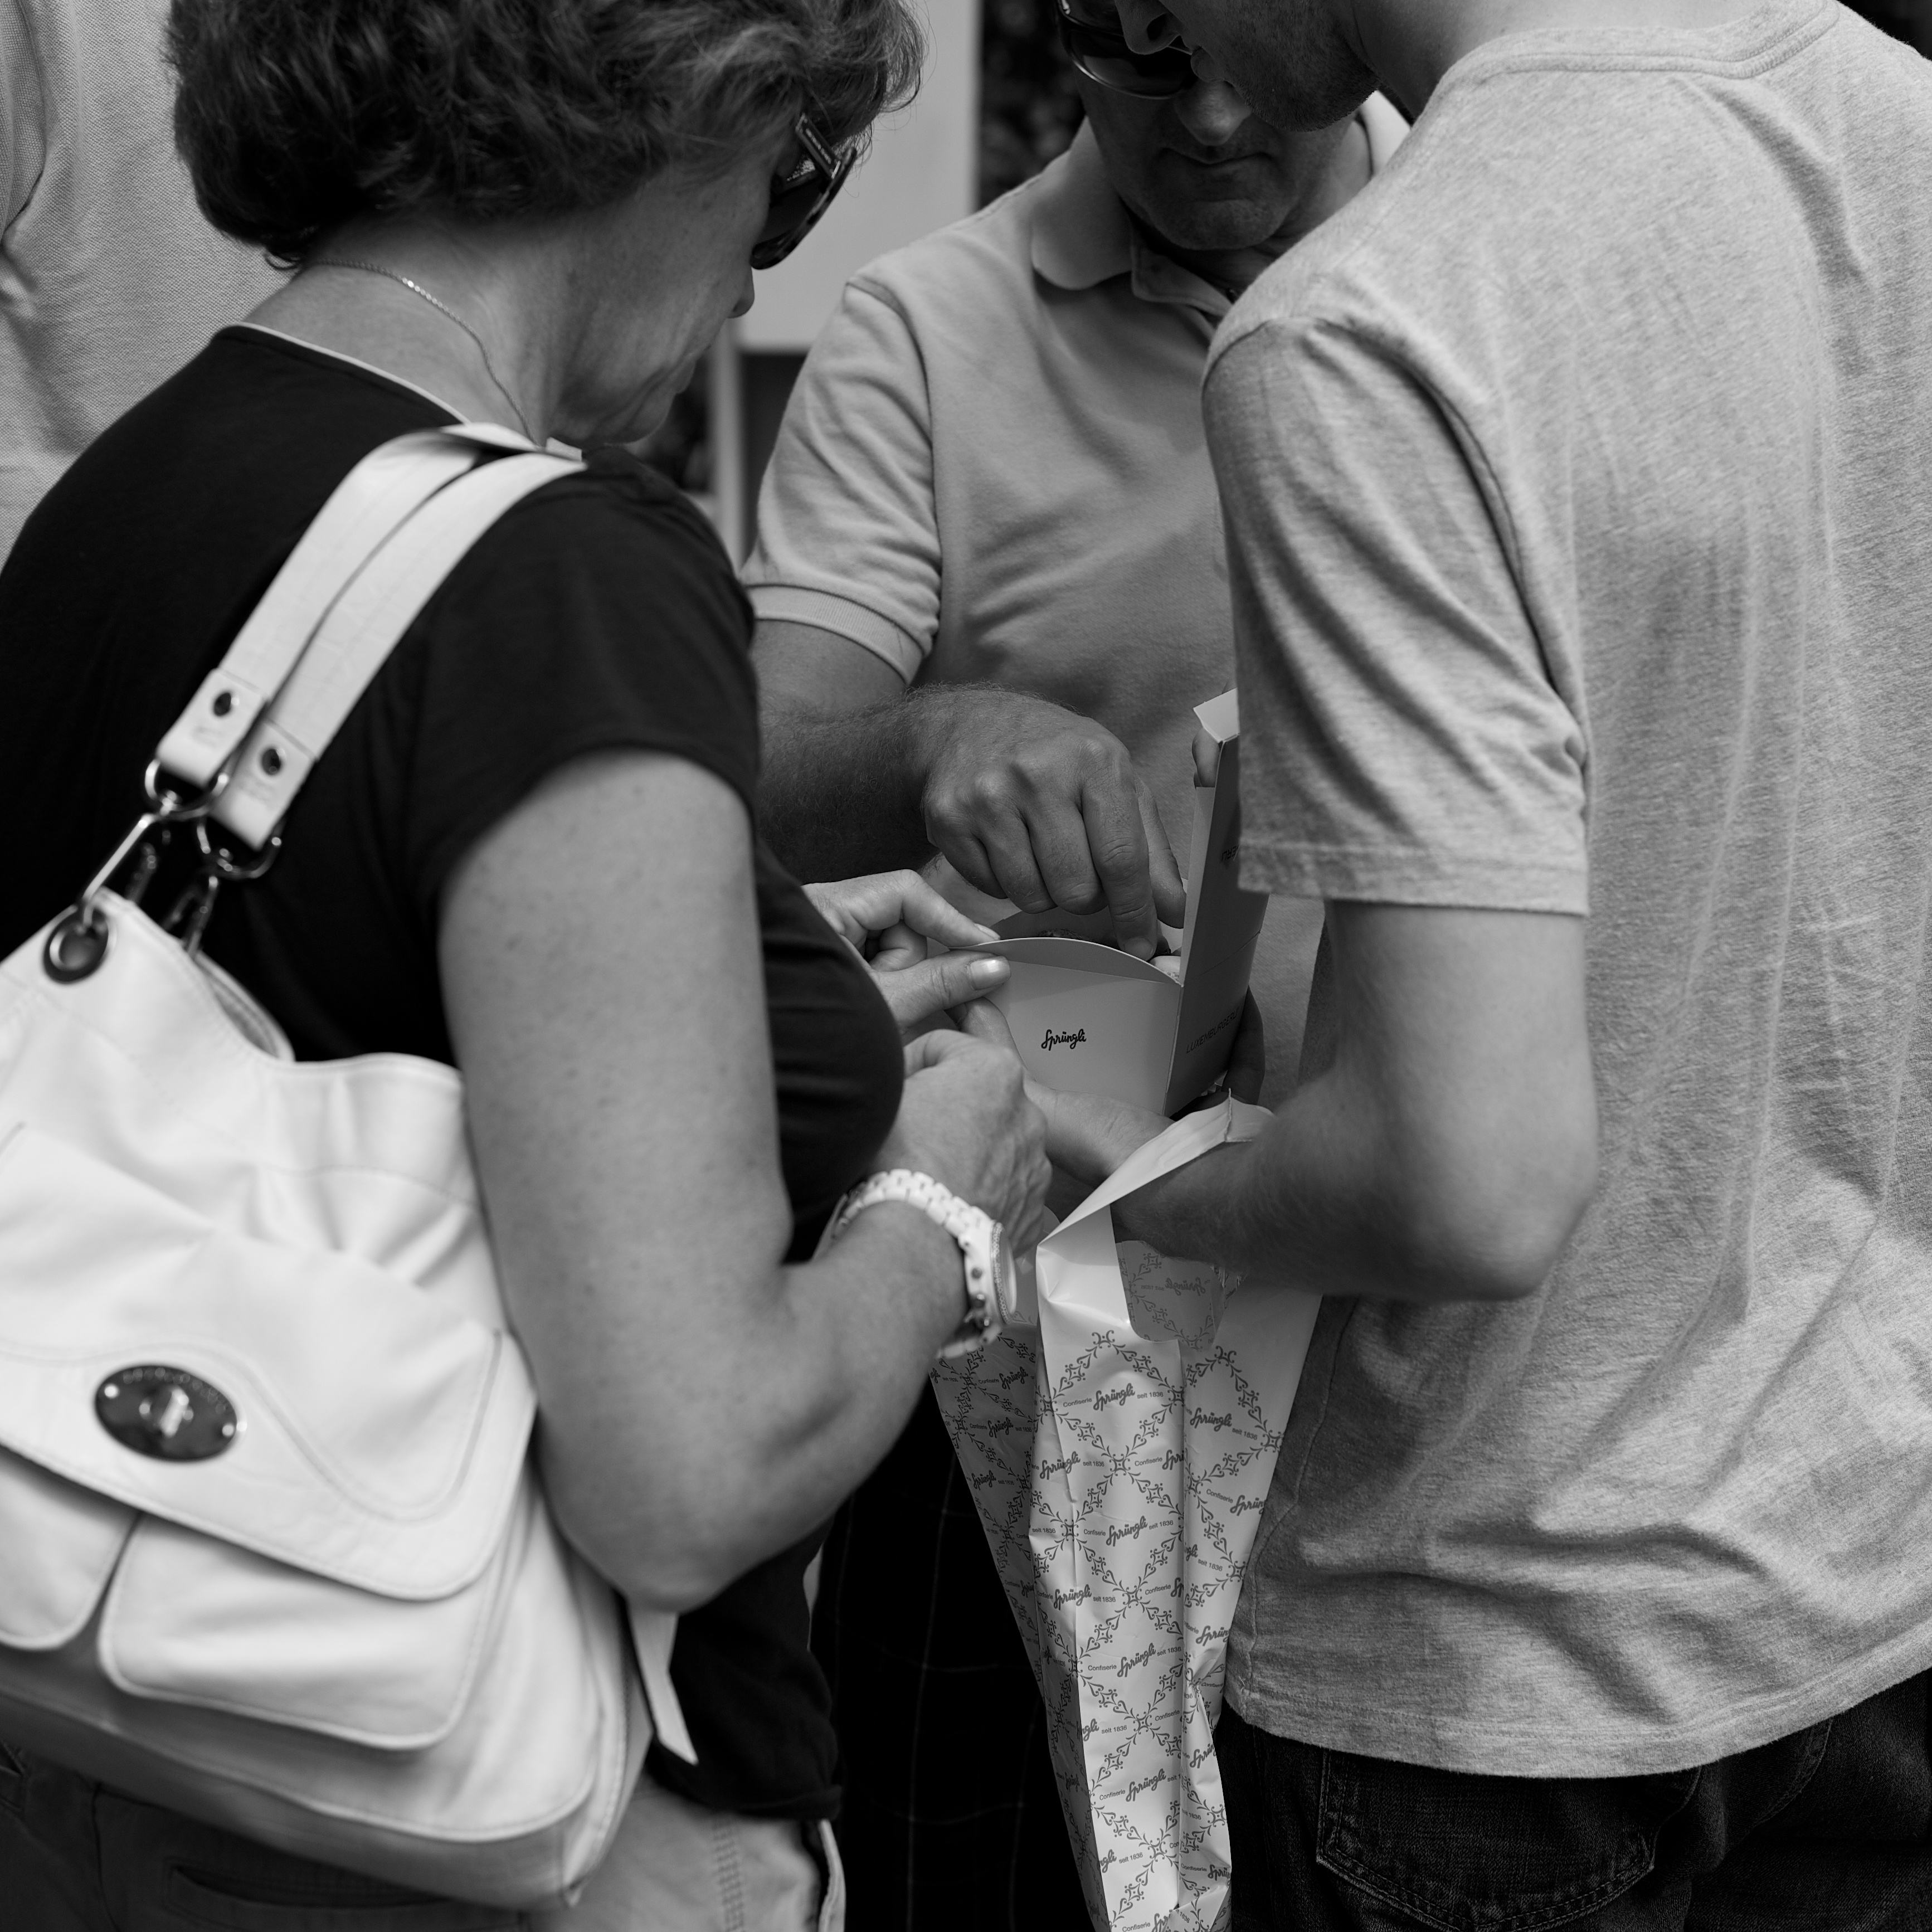
man, person, black and white, people, white, street, photography, ebook, training, black, monochrome, streetphotography, flickr, thomas, video, olympus, photograph, omd, fuji, leica, monochrom, leuthard, hcb, thomasleuthard, streettogs, interaction, monochrome photography